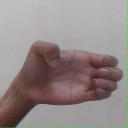
अक्षर: ख